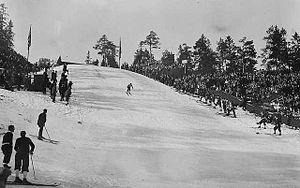
L'épreuve du combiné nordique des championnats du monde de ski nordique 1930 s'est déroulée à Oslo du 1ᵉʳ mars au 2 mars 1930.